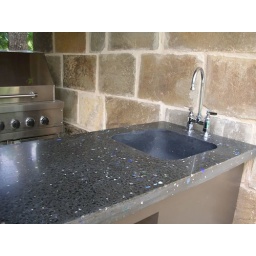
Concrete bartop with integral sink in triple black with blue glass